Science and inventions of Leonardo da Vinci

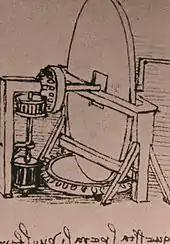
A machine for grinding convex lenses

In the early 16th century maps were rare and often inaccurate. Leonardo produced several extremely accurate maps such as the town plan of Imola created in 1502 in order to win the patronage of Cesare Borgia. Borgia was so impressed that he hired him as a military engineer and architect. Leonardo also produced a map of Chiana Valley in Tuscany, which he surveyed, without the benefit of modern equipment, by pacing the distances. In 1515, Leonardo produced a map of the Roman Southern Coast which is linked to his work for the Vatican and relates to his plans to drain the marshland.